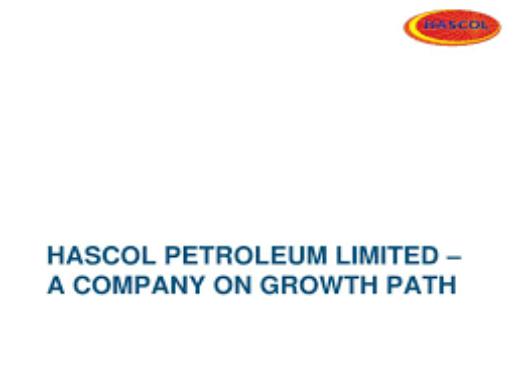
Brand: Hascol Petroleum
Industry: Transportation